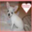
Label: dog